Periya Veetu Pannakkaran

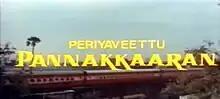
Title card

Periya Veetu Pannakkaran is a 1990 Indian Tamil-language romance film, directed and photographed by N. K. Viswanathan in his directorial debut. The film stars Karthik, Kanaka, M. N. Nambiar and S. S. Chandran. It was released on 11 May 1990.